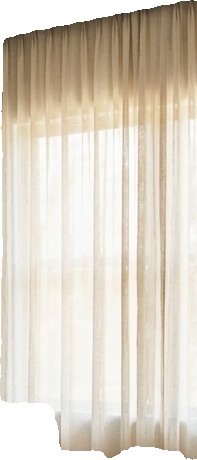
Surface category: curtain